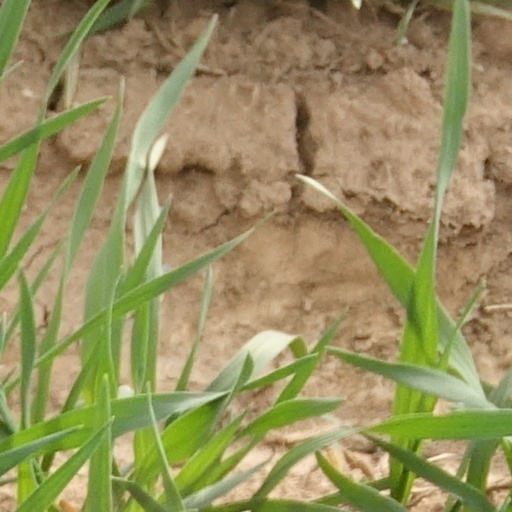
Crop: wheat